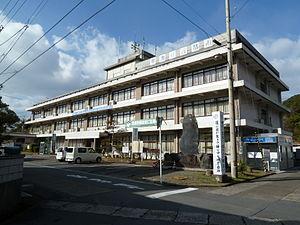
Sukumo est une ville du Japon située dans la préfecture de Kōchi.